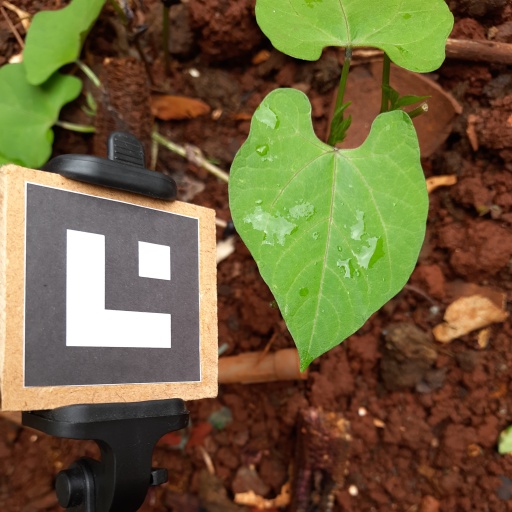
Observations: flat surface, no eating holes, with water drops, under shade